Naval Mobile Construction Battalion 3

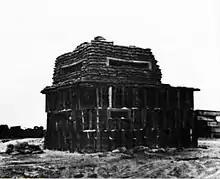
MCB 3 bunker at Gia Le 1967-68(Seabee Museum)

The battalion was re-activated as MCB 3 on 15 July 1950 at Naval Construction Battalion Center Port Hueneme, California. In November the battalion's first deployment was top secret on Amchitka, in the Aleutians. The DOD wanted to know the suitability of the island for the nuclear tests of upcoming Project Windstorm. The battalion drilled 34 test holes to learn the hydrology and cratering potential of the geologic strata on the island.